The Holdovers

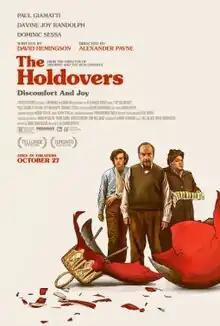
Theatrical release poster

The Holdovers is a 2023 American Christmas comedy drama film directed by Alexander Payne, written by David Hemingson, and starring Paul Giamatti, Da'Vine Joy Randolph, and Dominic Sessa. Set in 1970, it tells the story of a strict classics teacher at a New England boarding school who is forced to chaperone a handful of students who have nowhere to go during the school's Christmas holiday break. Filming took place from January to March 2022 in Massachusetts. "The Holdovers" premiered at the 50th Telluride Film Festival on August 31, 2023, and was released in the United States by Focus Features on October 27, 2023.